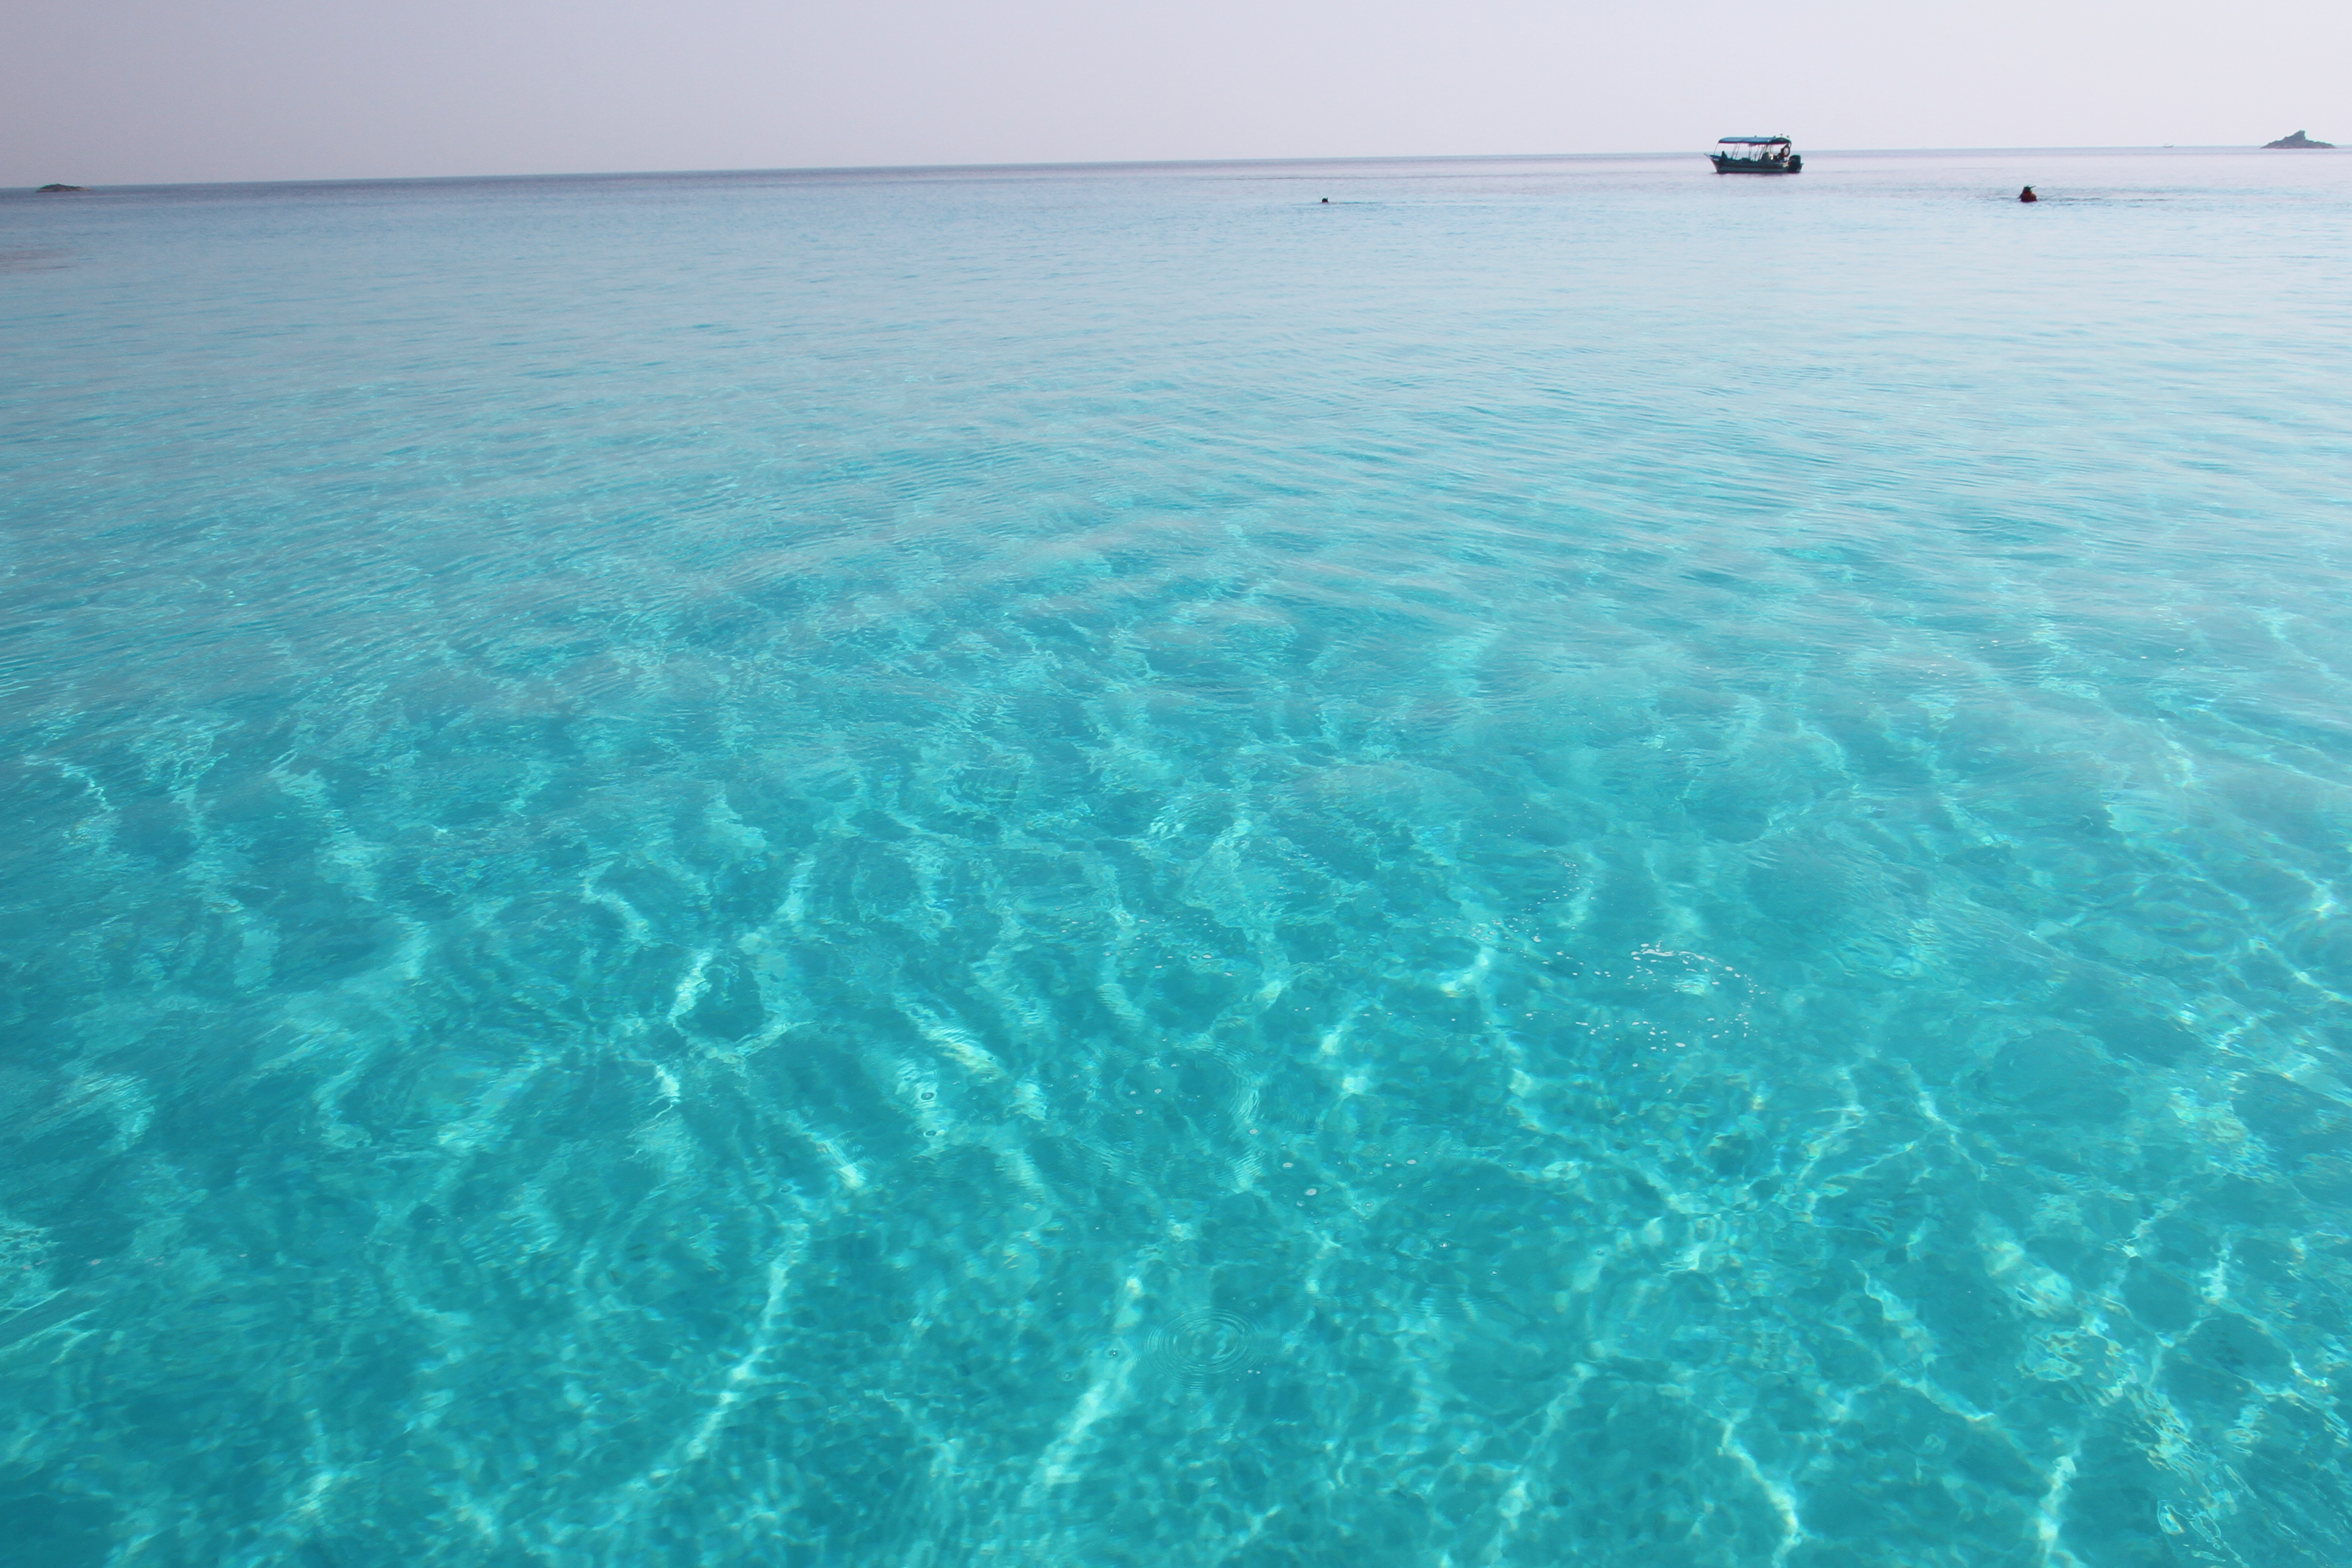
sea, travel, blue, water, aqua, ocean, turquoise, sky, azure, horizon, coastal and oceanic landforms, vacation, calm, caribbean, wave, tropics, coast